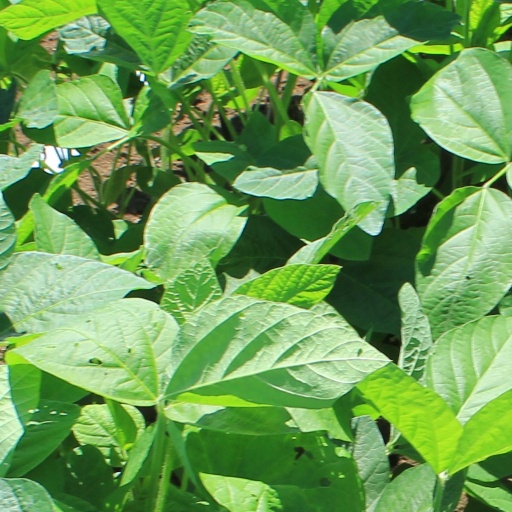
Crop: soybean